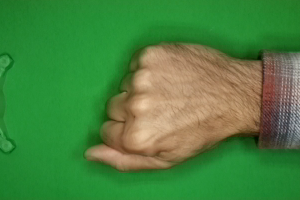
Label: rock